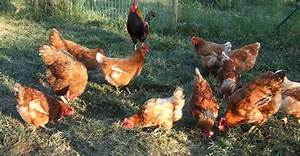
Label: gallina